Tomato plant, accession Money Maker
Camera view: bottom (45 deg); turntable rotation: 0 degrees
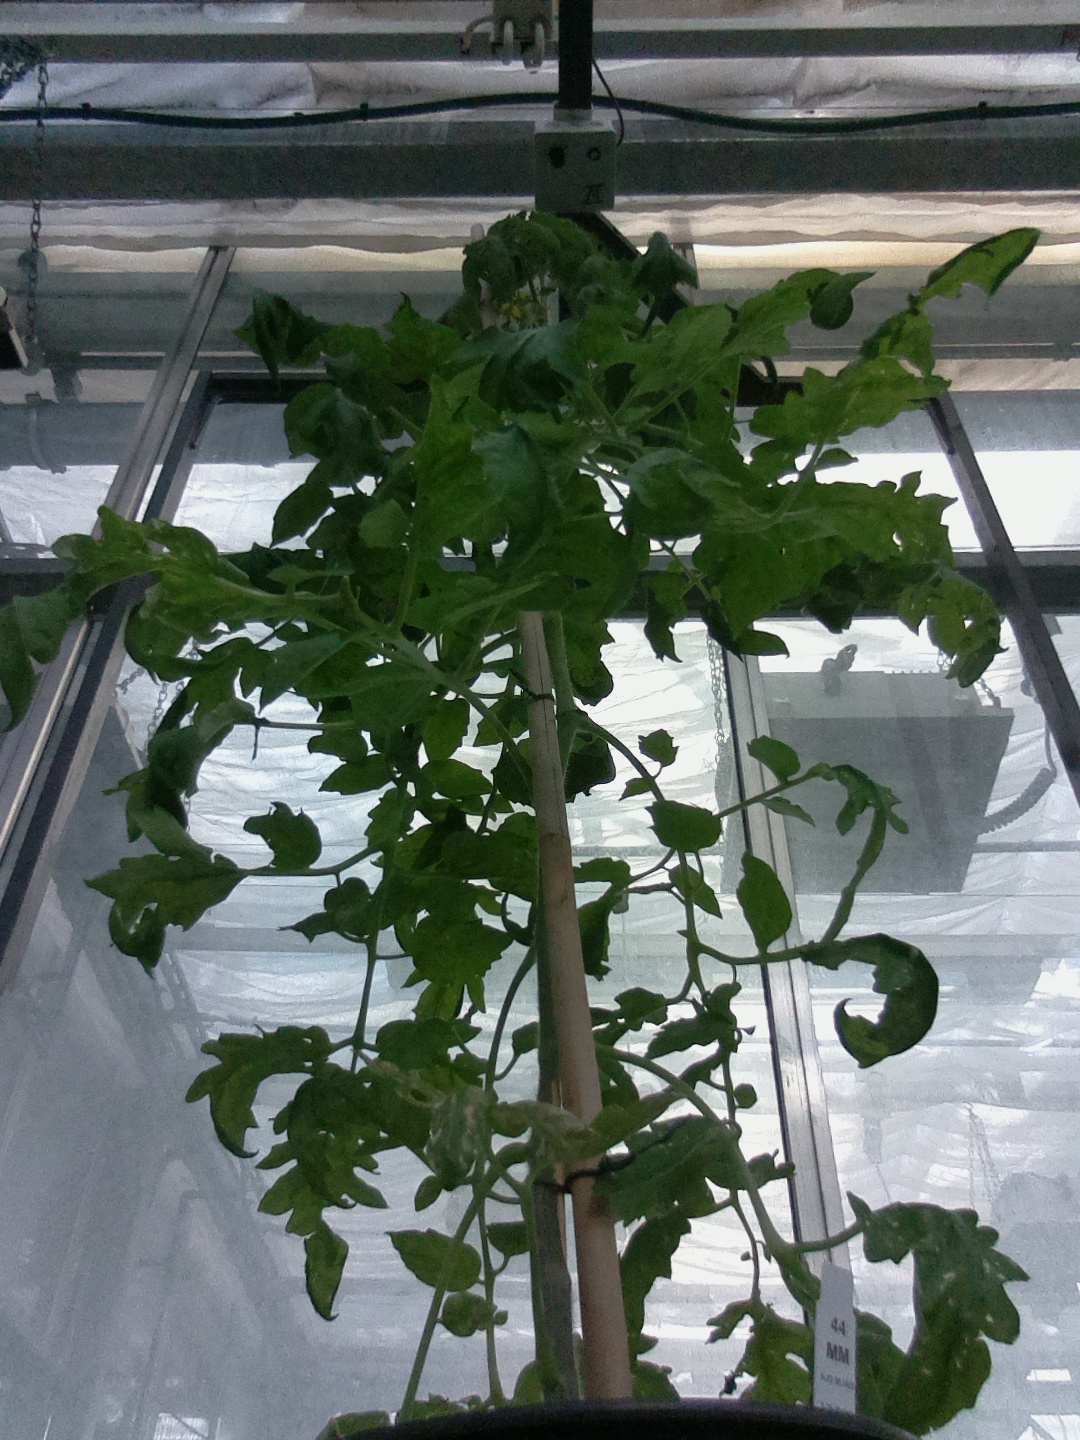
BBCH growth stage 61: 10%-20% of flowers open